Supertunica

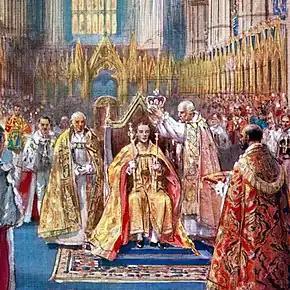
The gold Supertunica is shown here worn by George VI under his Robe Royal during the crowning ceremony. The Stole Royal is also worn.

The monarch enters Westminster Abbey for their coronation wearing the Robe of State. This is removed for the Anointing ceremony in which they wear the "Colobium sindonis" ("shroud tunic"), an intentionally plain robe. After the Anointing the monarch dons the more ornate Supertunica over the "Colobium". It is worn whilst the monarch is invested with other regalia including the Spurs, Sword of Offering and the Armills after which the monarch dons the Stole Royal and Robe Royal over the top of the Supertunica for their crowning ceremony. All of the robes are removed before the final part of the ceremony, the procession out of the Abbey, in which the monarch wears the Imperial Robe. During the Coronation the monarch is enrobed by the Lord Great Chamberlain who is assisted by the Groom of the Robes and the Master of the Robes or Mistress of the Robes.